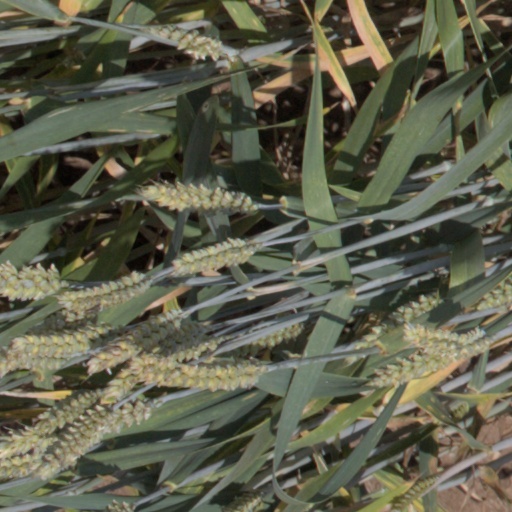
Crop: wheat